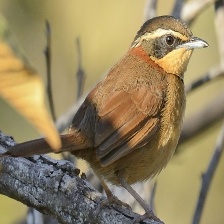
Species: COLLARED CRESCENTCHEST
Scientific name: MELANOPAREIA TORQUATA